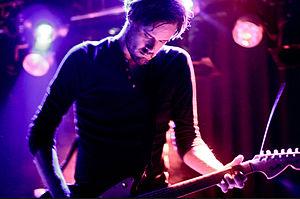
Caspian est un groupe de post-rock américain, originaire de Beverly, dans le Massachusetts.